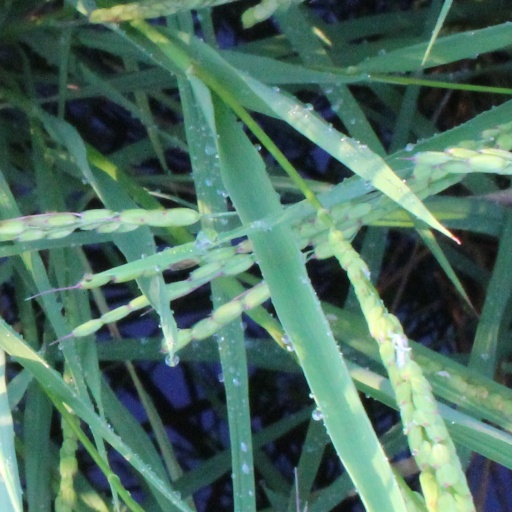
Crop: rice